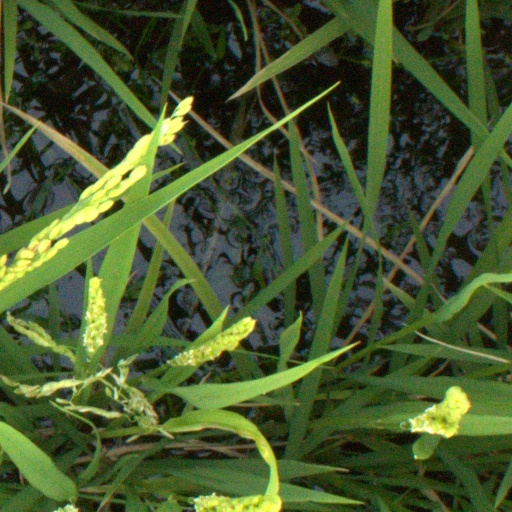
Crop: rice